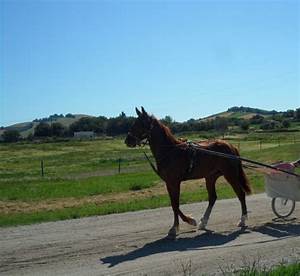
Label: cavallo